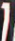
Number: 1